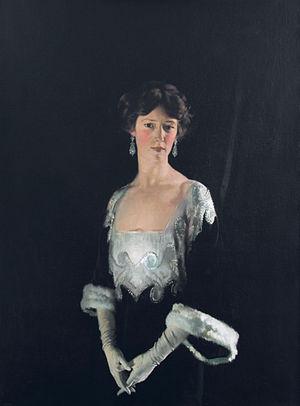
Geoffrey Thomas Taylour, 4ᵉ marquis de Headfort DL, JP, FZS, appelé Lord Geoffrey Taylour jusqu'en 1893 et comte de Bective entre 1893 et 1894, est un homme politique britannique et un officier de l'armée britannique.